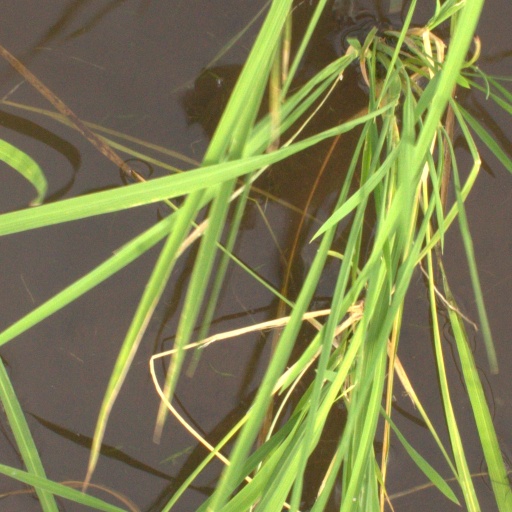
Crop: rice